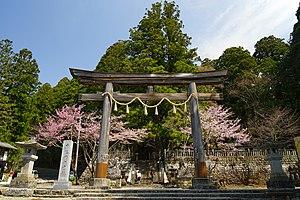
Le Togakushi-jinja est un sanctuaire shinto situé à Togakushi, préfecture de Nagano au Japon. Le sanctuaire se trouve au sein du parc national de Joshin'etsukogen. Il existe en fait cinq sanctuaires, connus comme les zones de sanctuaire inférieure, du milieu et supérieure, chacune étant éloignée des autres d'environ 2 km.